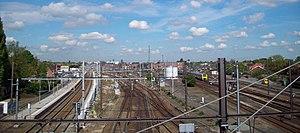
La gare de Merelbeke est une gare ferroviaire belge de la ligne 50, de Bruxelles-Nord à Gand-Saint-Pierre, située à Gentbrugge, section de la ville de Gand, à proximité de Merelbeke, dans la province de Flandre-Orientale en Région flamande.